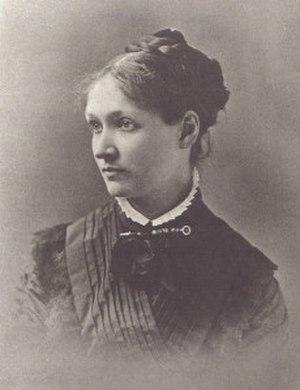
Mary Anna Hallock Foote, née le 19 novembre 1847, à Milton dans l'État de New York et morte le 25 juin 1938 à Hingham dans le Massachusetts, est une romancière, nouvelliste et illustratrice américaine principalement connue pour ses illustrations de romans et de nouvelles décrivant la vie dans les villes minières de l'Ouest américain du début du XXᵉ siècle. En 1894, elle est élue membre de la National Academy of Women Painters and Sculptors.